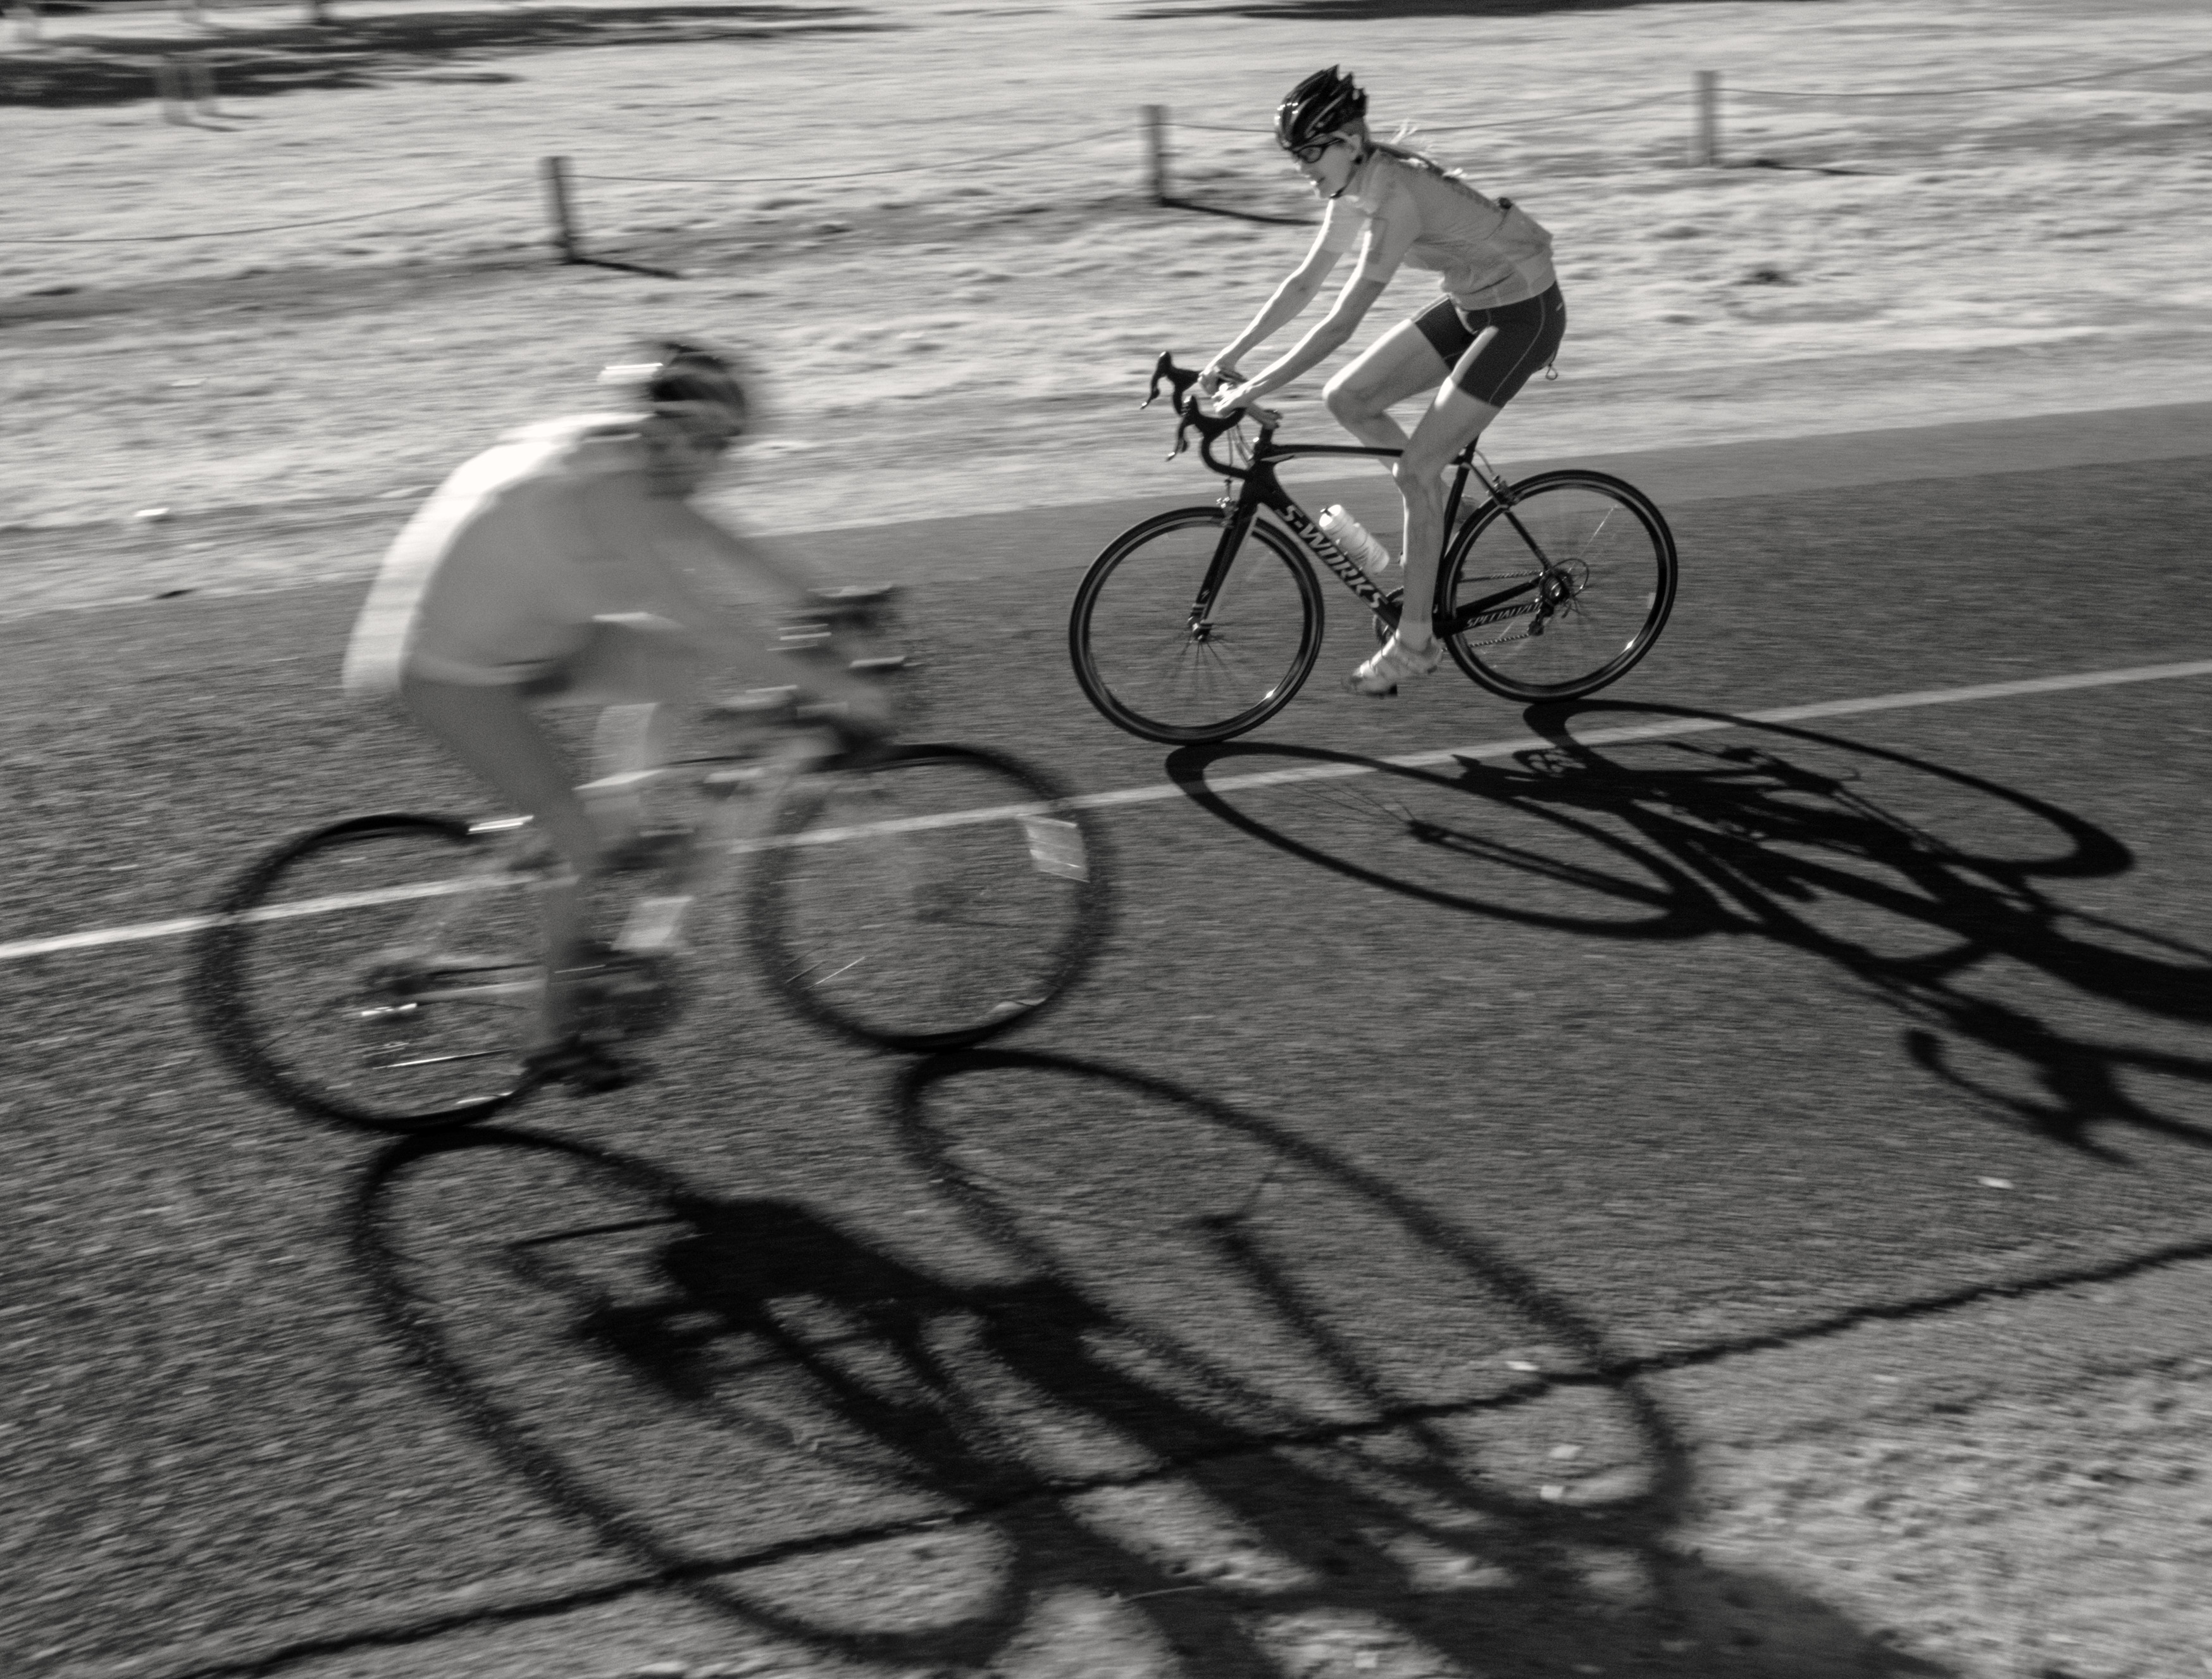
black and white, white, bicycle, vehicle, shadow, black, monochrome, sports equipment, bw, 2015, cycling, sports, wheels, ombre, velo, nb, 365, sacramento, americanriverparkway, infrared, ephemeral, 3652015imstillstanding, opposite, fleeting, momentary, americanriverbiketrail, twoway, roues, infrarouge, bidirectional, momentan, doublesens, road cycling, land vehicle, monochrome photography, cycle sport, cyclo cross bicycle, cyclo cross, bicycle racing, bicycle motocross, road bicycle, racing bicycle